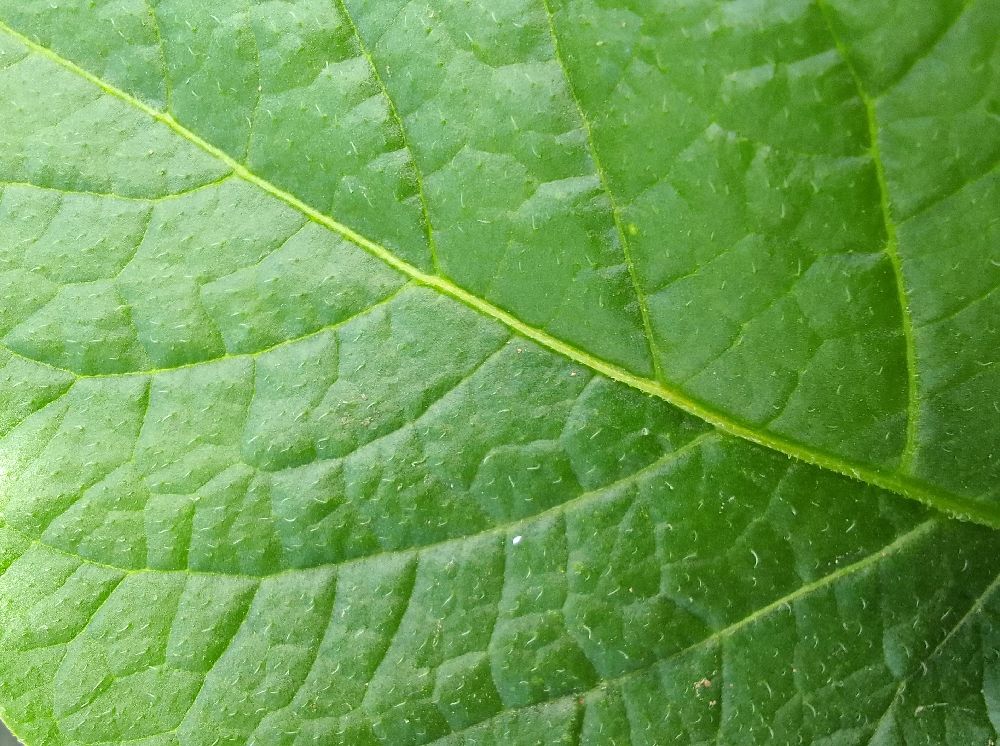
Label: Healthy